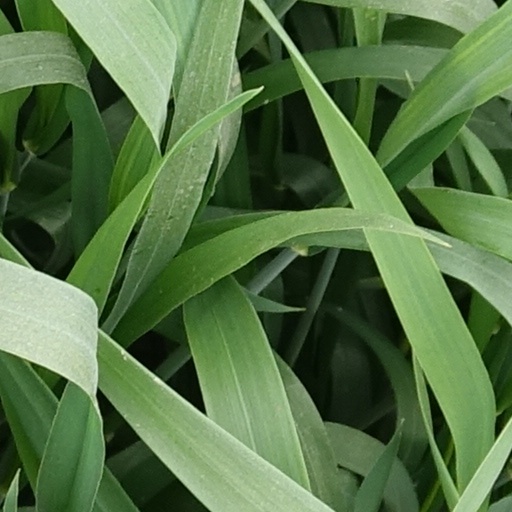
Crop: wheat